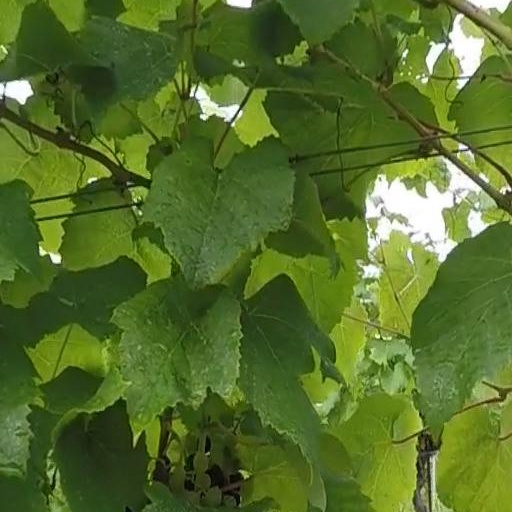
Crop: grape